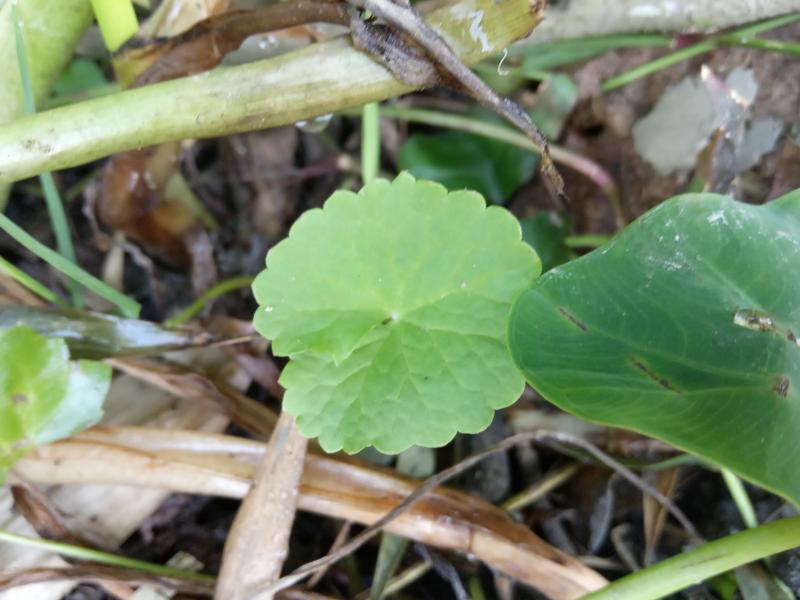
Weed species: Centella asiatica